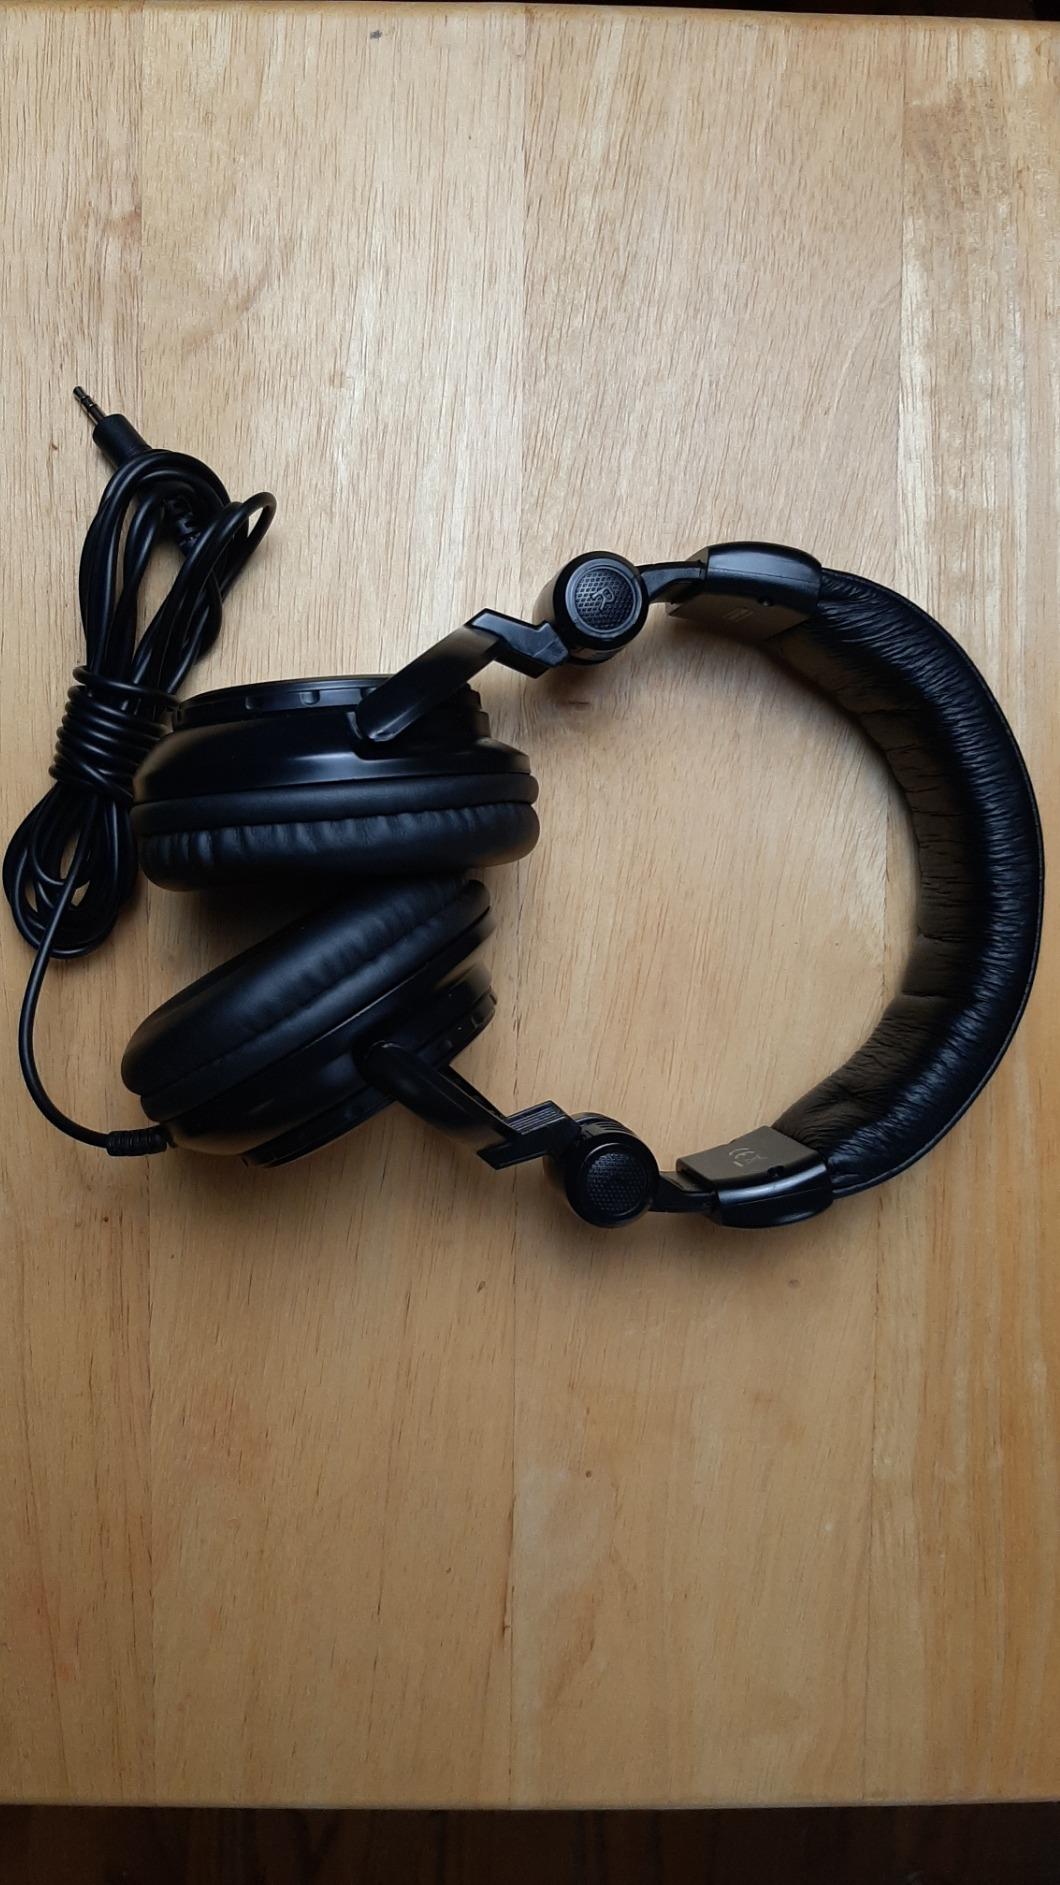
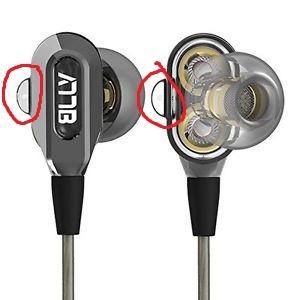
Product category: headphones
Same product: no